Carlos de Villegas

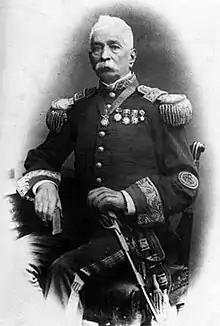
General Buendía, commander of the joint allied army during the Battle of San Francisco.

More significant events were unfolding in the chancelleries of Bolivia, Chile, and Peru. When Villegas returned, crossing the long and difficult road that separated Santa Cruz from La Paz in those times, Bolivia was on the eve of war against Chile. Bolivia was facing a difficult situation due to the scarcity of provisions resulting from the poor harvests of 1878 and the squandering of fiscal revenues. Despite the diligence of the ministers, the administration had been affected by the corruption of Daza and his entourage. The demoralized army absorbed a large part of the budget and, nevertheless, was poorly armed and even worse disciplined. On February 28, 1878, General Villegas was appointed Inspector General of the Army. The news of the occupation of Antofagasta by Chilean forces on February 14, 1879, reached La Paz on the 20th of the same month; by the 23rd, many people already knew about it, although Daza did not act, for unknown reasons, until the 26th when he declared that the country was in danger. Villegas, as the Commander General of the First Division, marched to Tacna. The Bolivian Army, before defending its coastline, hastily marched to defend Peruvian territory, believing that the Chileans had more important plans in Peru. From Tacna, Villegas marched to the coastal area of the Department of Iquique. It is said that while marching, he addressed his soldiers, cursing the corrupt actions of Daza and Mariano Ignacio Prado: "Misappropriation of funds, social disorganization, and political intrigues, disturbed from time to time by more or less noisy protests, reign in our countries. The people do not realize that an abyss is opening at their feet, and journalists and writers use their wit to exalt the favored ones of fortune who have come to occupy public positions".